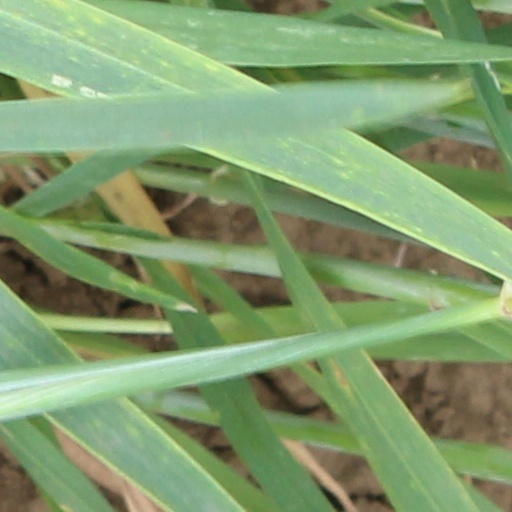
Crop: wheat